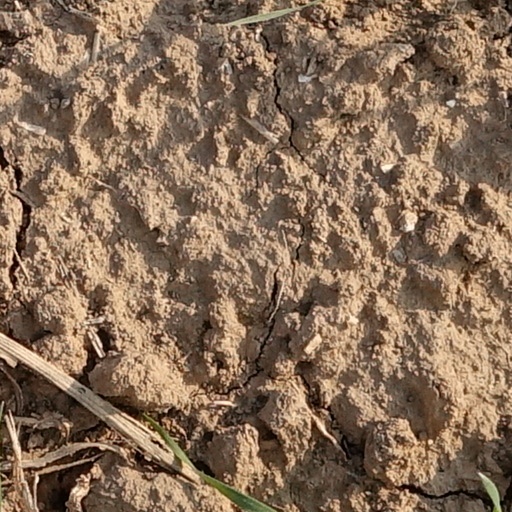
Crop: wheat